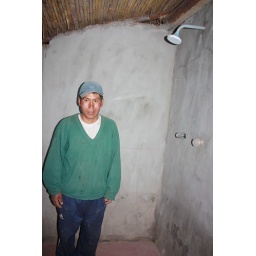
New bathroom built by man complete with shower, toilet and sink